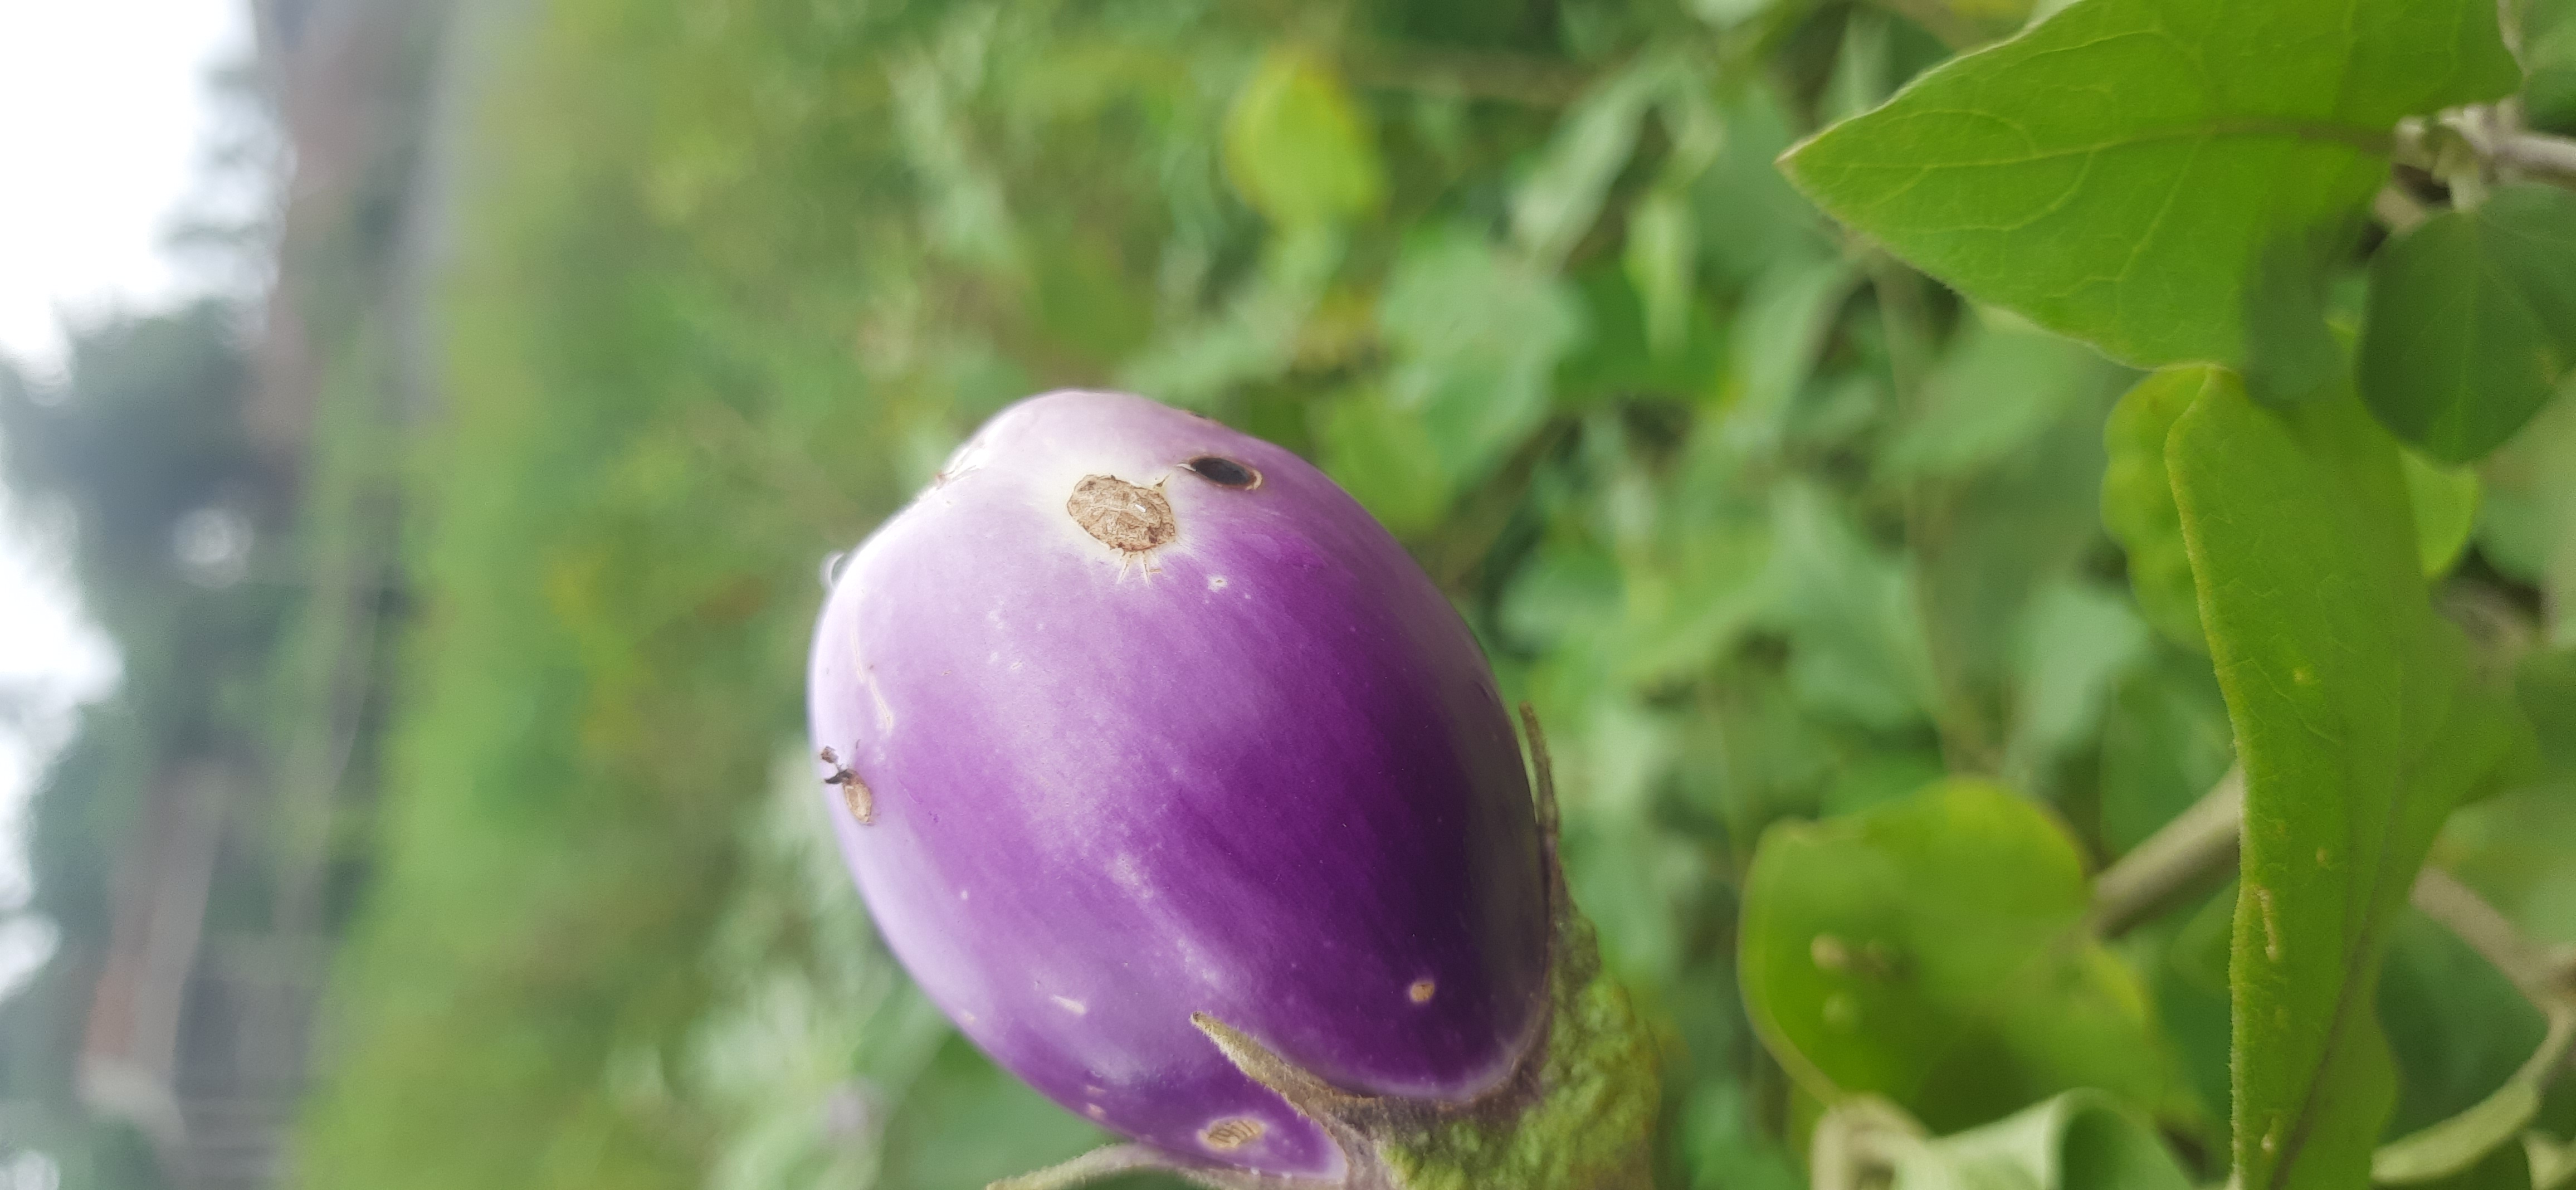
Label: Shoot and Fruit Borer